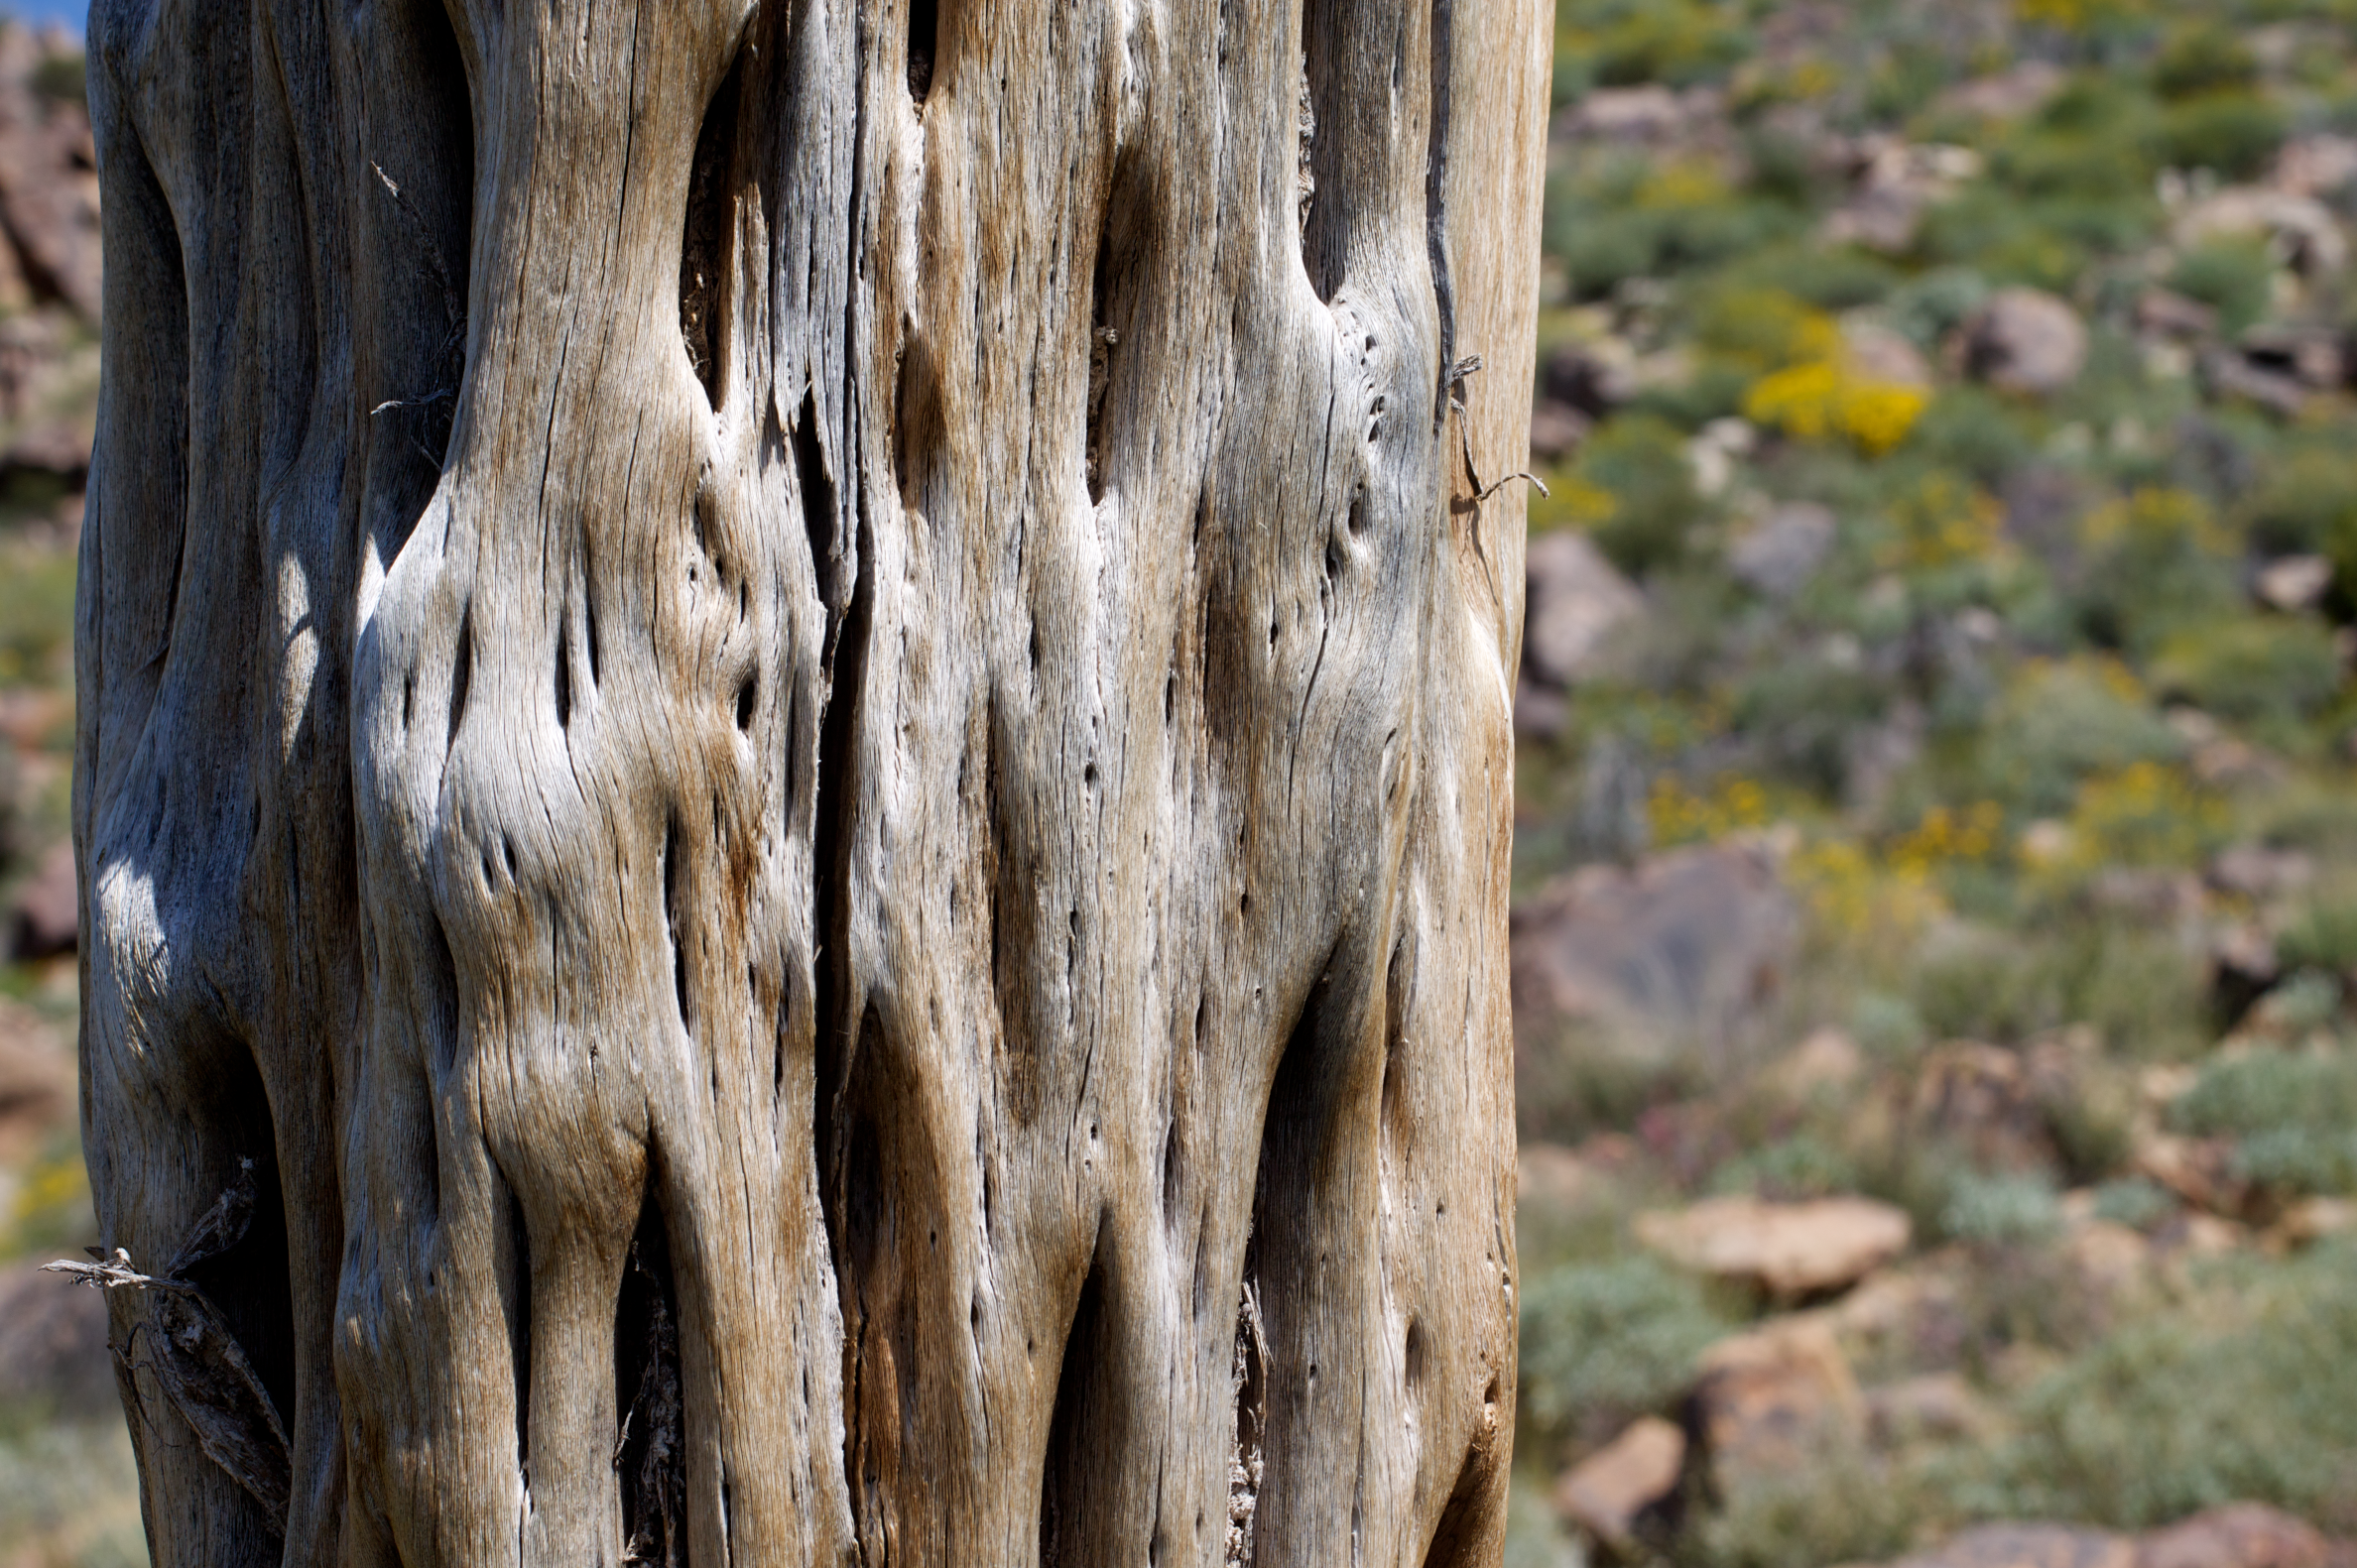
tree, nature, forest, rock, branch, plant, wood, leaf, flower, trunk, wildlife, autumn, botany, flora, fauna, woodland, cactussaguaro, flowering plant, plant stem, woody plant, land plant